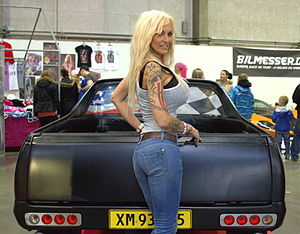
Linse Kessler / Karriere
Linse Kessler poserer ved Fast & Furious Carshow i 2012 i Fredericia.
Lenina ""Linse"" Kessler (født 31. marts 1966 i København), er en dansk tv-personlighed, fetish model, skuespiller og forretningskvinde. Kessler er kendt for at have ""Skandinaviens største barm""[1] og for at være storesøsteren til den professionelle bokser Mikkel Kessler. Poserer her ved Fast &amp; Furious Carshow 2012 i Fredericia, Danmark.
"Lenina Coleman bedre kendt som Linse Kessler er en dansk tv-personlighed, model, skuespiller og forretningskvinde. Hun var fra 2008 til 2013 indehaver af stripklubben Copenhagen Redlight i Nyhavn. Kessler er bl.a. kendt for at have ""Skandinaviens største barm"" og for at være storesøsteren til den tidligere professionelle bokser Mikkel Kessler.